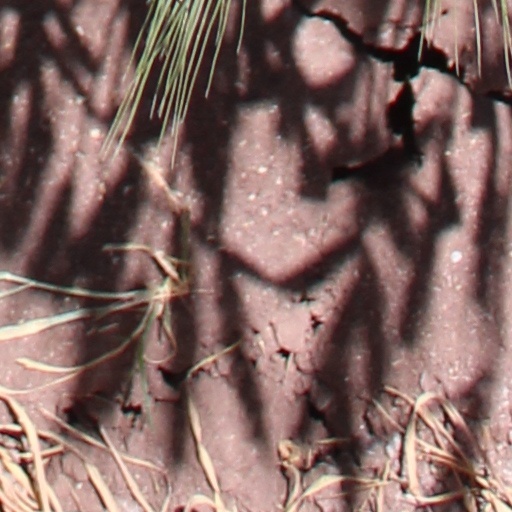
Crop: wheat